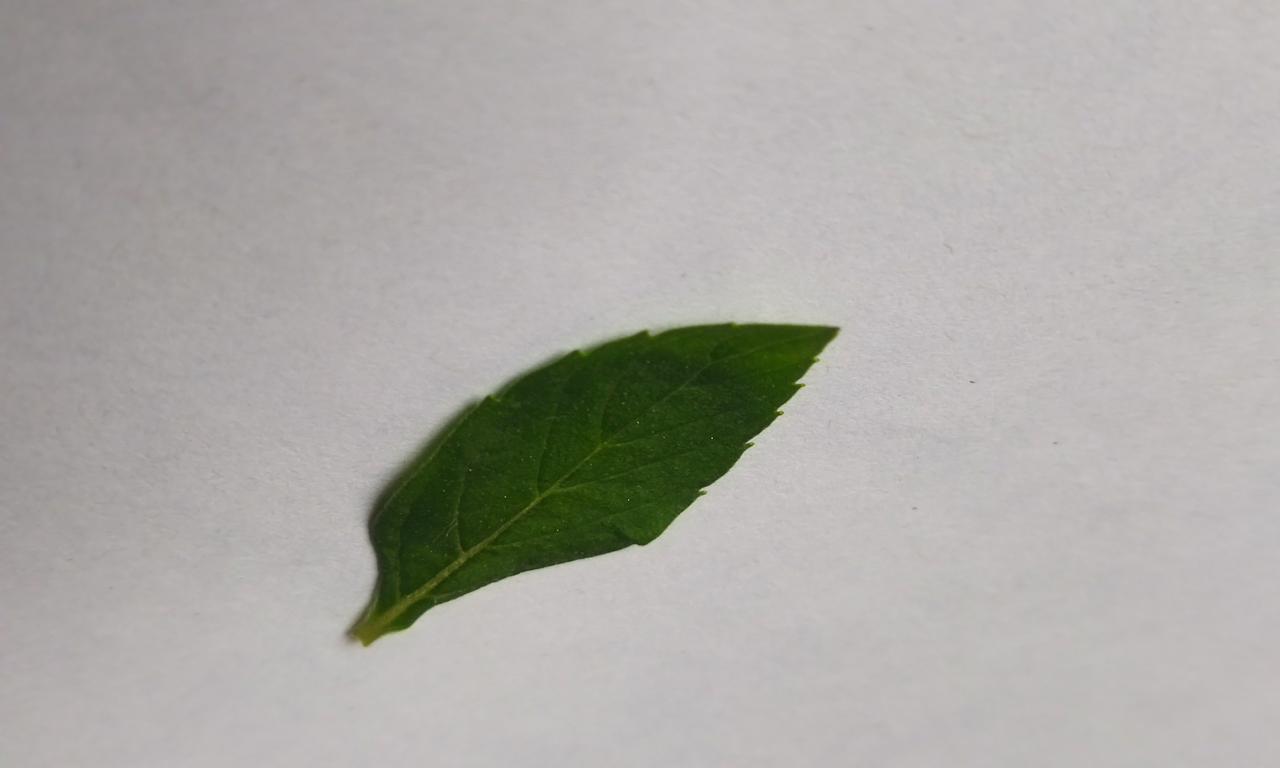
Label: Fresh